Holly Jolly Secrets

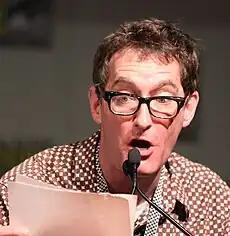
Tom Kenny's voice acting in the episode was likened to dramatic narration from a radio drama by series creator Pendleton Ward.

"Holly Jolly Secrets" was written and storyboarded by Kent Osborne and Somvilay Xayaphone from a story developed by Mark Banker, Patrick McHale, Osborne, and series creator Pendleton Ward. It was directed by Larry Leichliter. The genesis for this episode was Cartoon Network's suggestion that the show create a holiday special. Ward wanted "to do a Christmas episode without doing Christmas", but found that it was too difficult to "just dance around" the holiday. Originally, Ward's idea for the episode was to do it in the style of "Mystery Science Theater 3000", featuring Finn and Jake digging up actual Christmas specials, and having them comment on them. This would have entailed a mixing of live-action and traditional animation, but Ward eventually rejected this idea, because the mixing of live action with the animation would have destroyed the world that the cast and crew had spent three seasons creating. To make up for this last-minute change of plans, the writers had to replace the Christmas programs that Finn and Jake would watch with "the Ice King's odd home movies". McHale then crafted the story involving Simon Petrikov, a move that Ward heralded as "brilliant". When it came time for Tom Kenny to record his lines, Ward explained that it "felt like such an authentic, old-time radio horror drama".